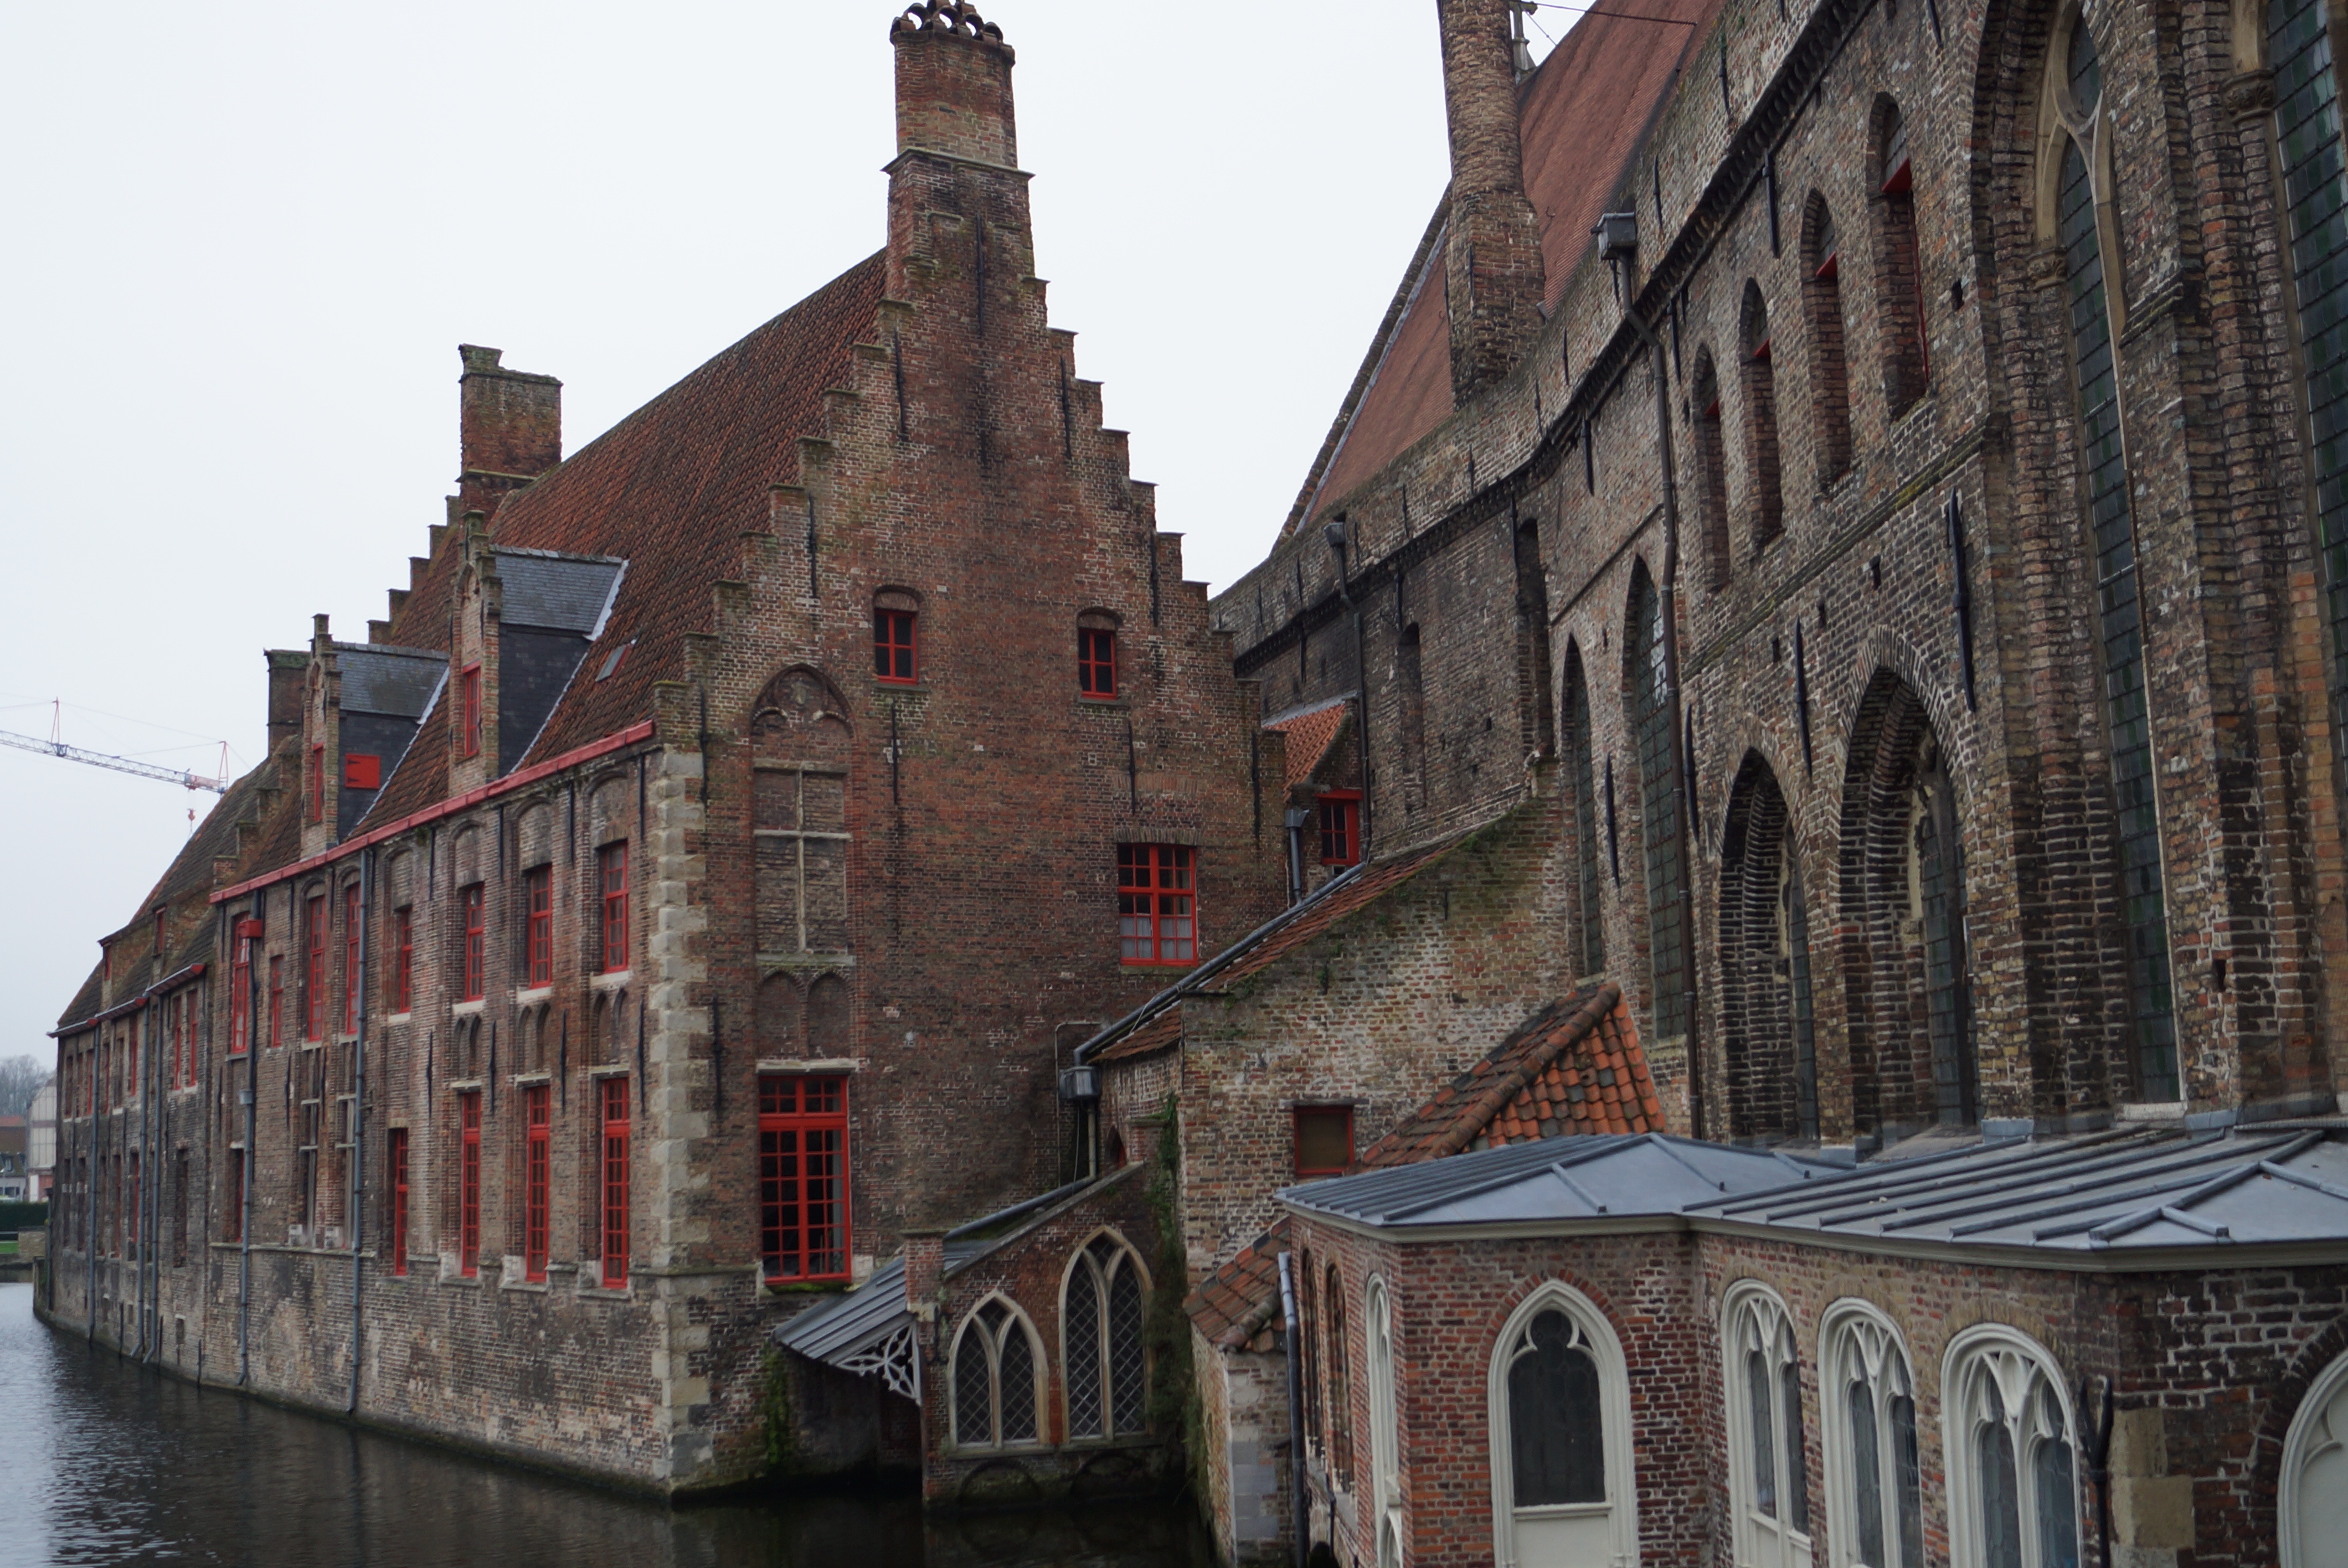
house, town, building, canal, facade, waterway, history, middle ages